James Thurber

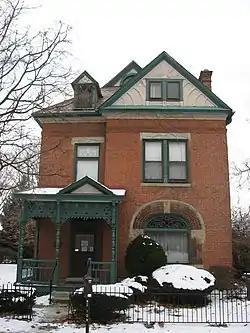
The Thurber House in Columbus, Ohio

From 1918 to 1920, Thurber worked as a code clerk for the United States Department of State, first in Washington, D.C., and then at the embassy in Paris. On returning to Columbus, he began his career as a reporter for "The Columbus Dispatch" from 1921 to 1924. During part of this time, he reviewed books, films, and plays in a weekly column called "Credos and Curios", a title that was given to a posthumous collection of his work. Thurber returned to Paris during this period, where he wrote for the "Chicago Tribune" and other newspapers.